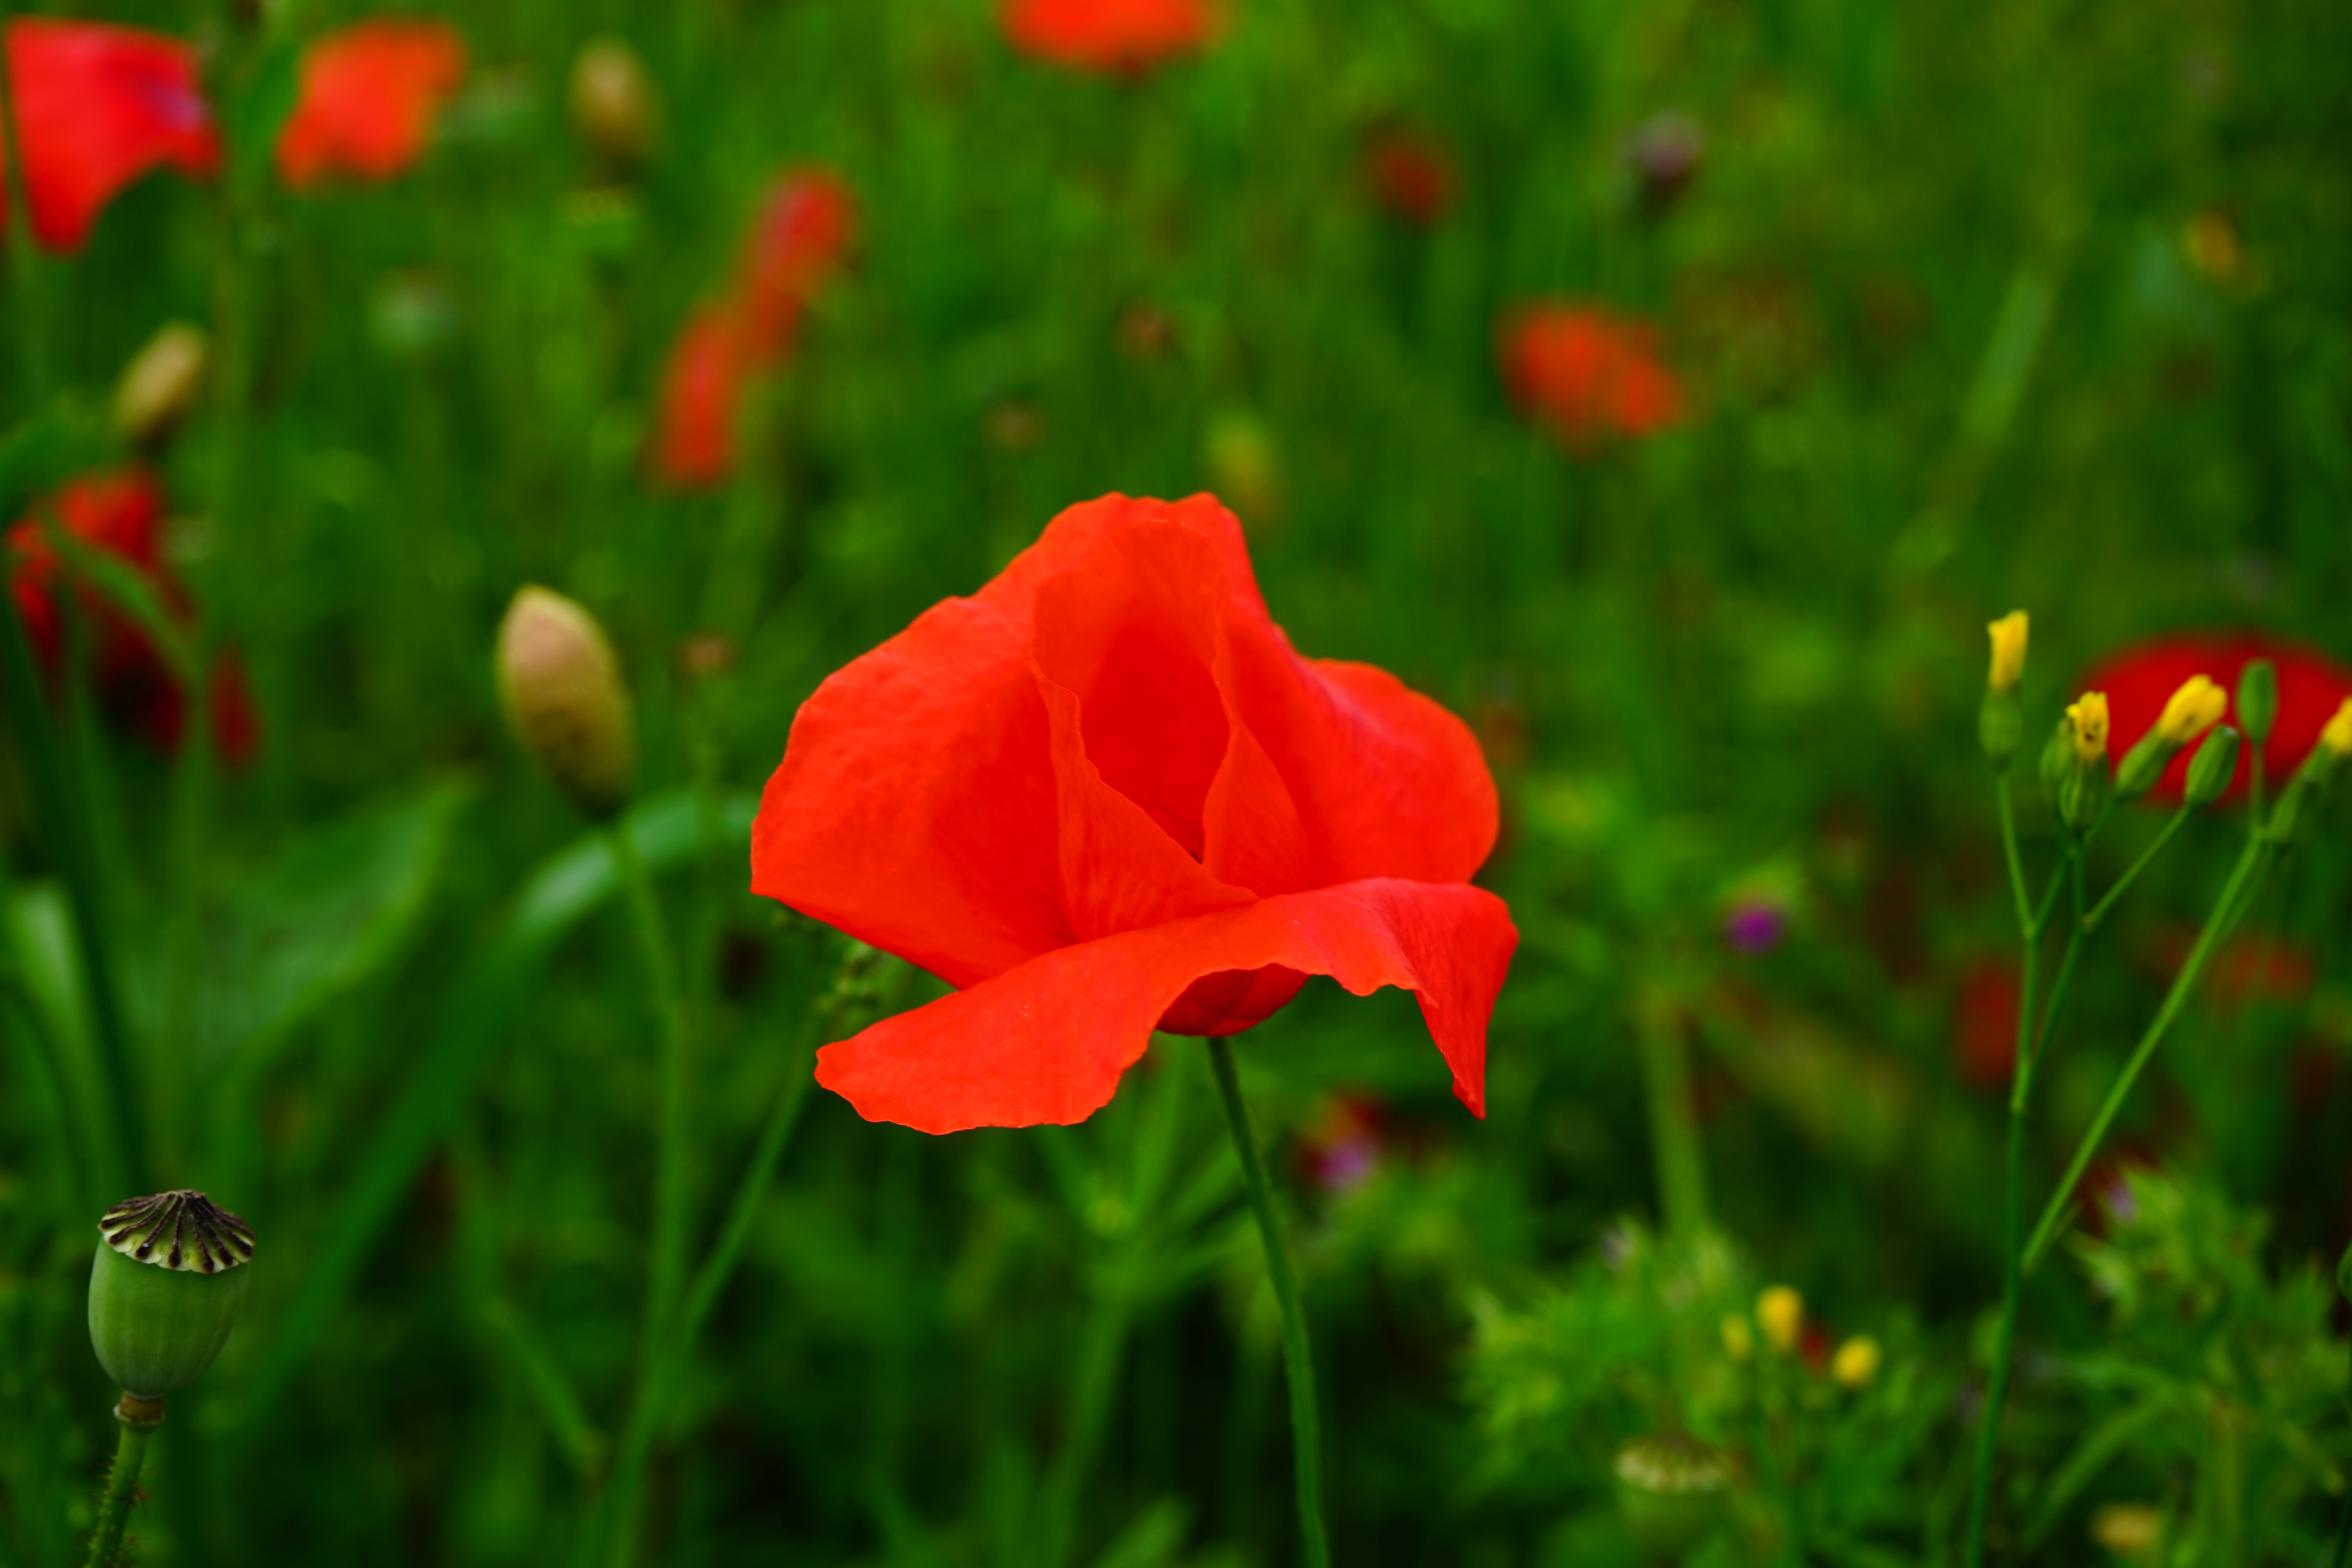
nature, grass, blossom, plant, field, meadow, prairie, flower, petal, bloom, green, red, color, botany, colorful, close, flora, wildflower, klatschmohn, poppy flower, red poppy, grassland, petals, blossoms, poppy, papaveraceae, coquelicot, papaver, medicinal plant, macro photography, ornamental plant, flowering plant, open flower, klatschrose, mohngewaechs, papaver rhoeas, food plant, annual plant, grass family, land plant, poppy family